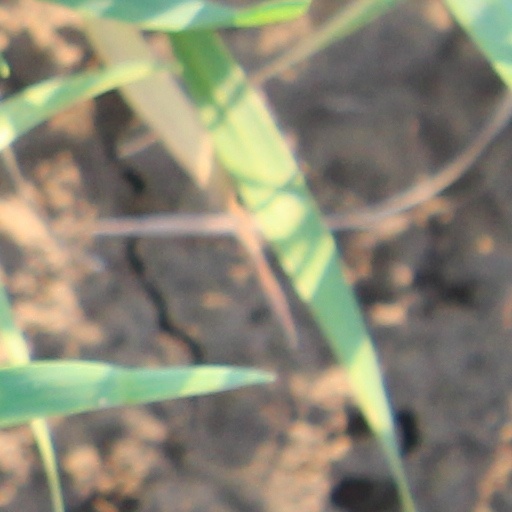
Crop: wheat